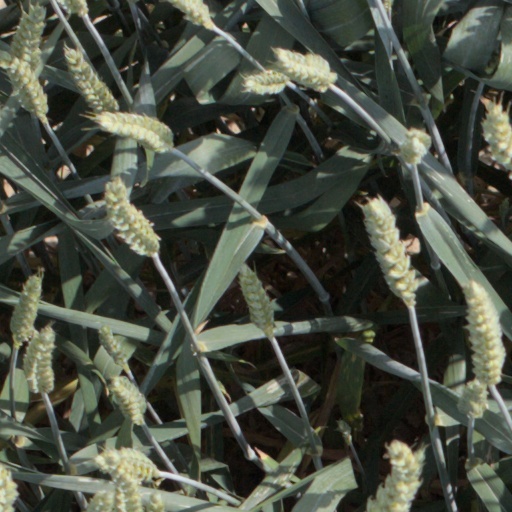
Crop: wheat